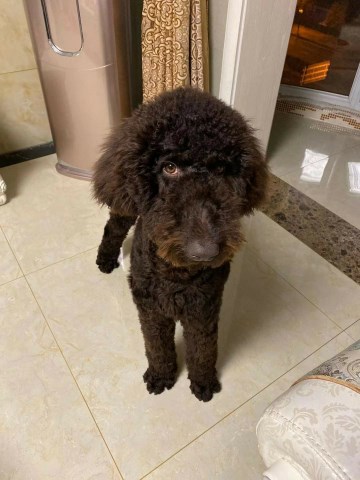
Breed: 2925-n000114-toy_poodle